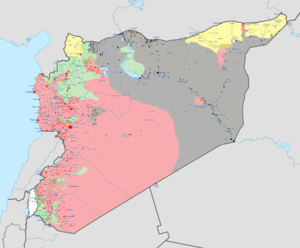
Guerre en Syrie 5 octobre
La guerre civile syrienne — ou révolution syrienne — est un conflit armé en cours depuis 2011 en Syrie. Elle débute dans le contexte du Printemps arabe par des manifestations majoritairement pacifiques en faveur de la démocratie contre le régime baasiste dirigé par le président Bachar el-Assad. Réprimé brutalement par le régime, le mouvement de contestation se transforme peu à peu en une rébellion armée.
L'État islamique, aussi appelé Daech, est une organisation terroriste, militaire et politique, d'idéologie salafiste djihadiste ayant proclamé le 29 juin 2014 l'instauration d'un califat sur les territoires sous son contrôle. De l'été 2014 au printemps 2019, il forme un proto-État en Irak et en Syrie où il met en place un système totalitaire. Son essor est notamment lié aux déstabilisations géopolitiques causées par la guerre d'Irak et la guerre civile syrienne.